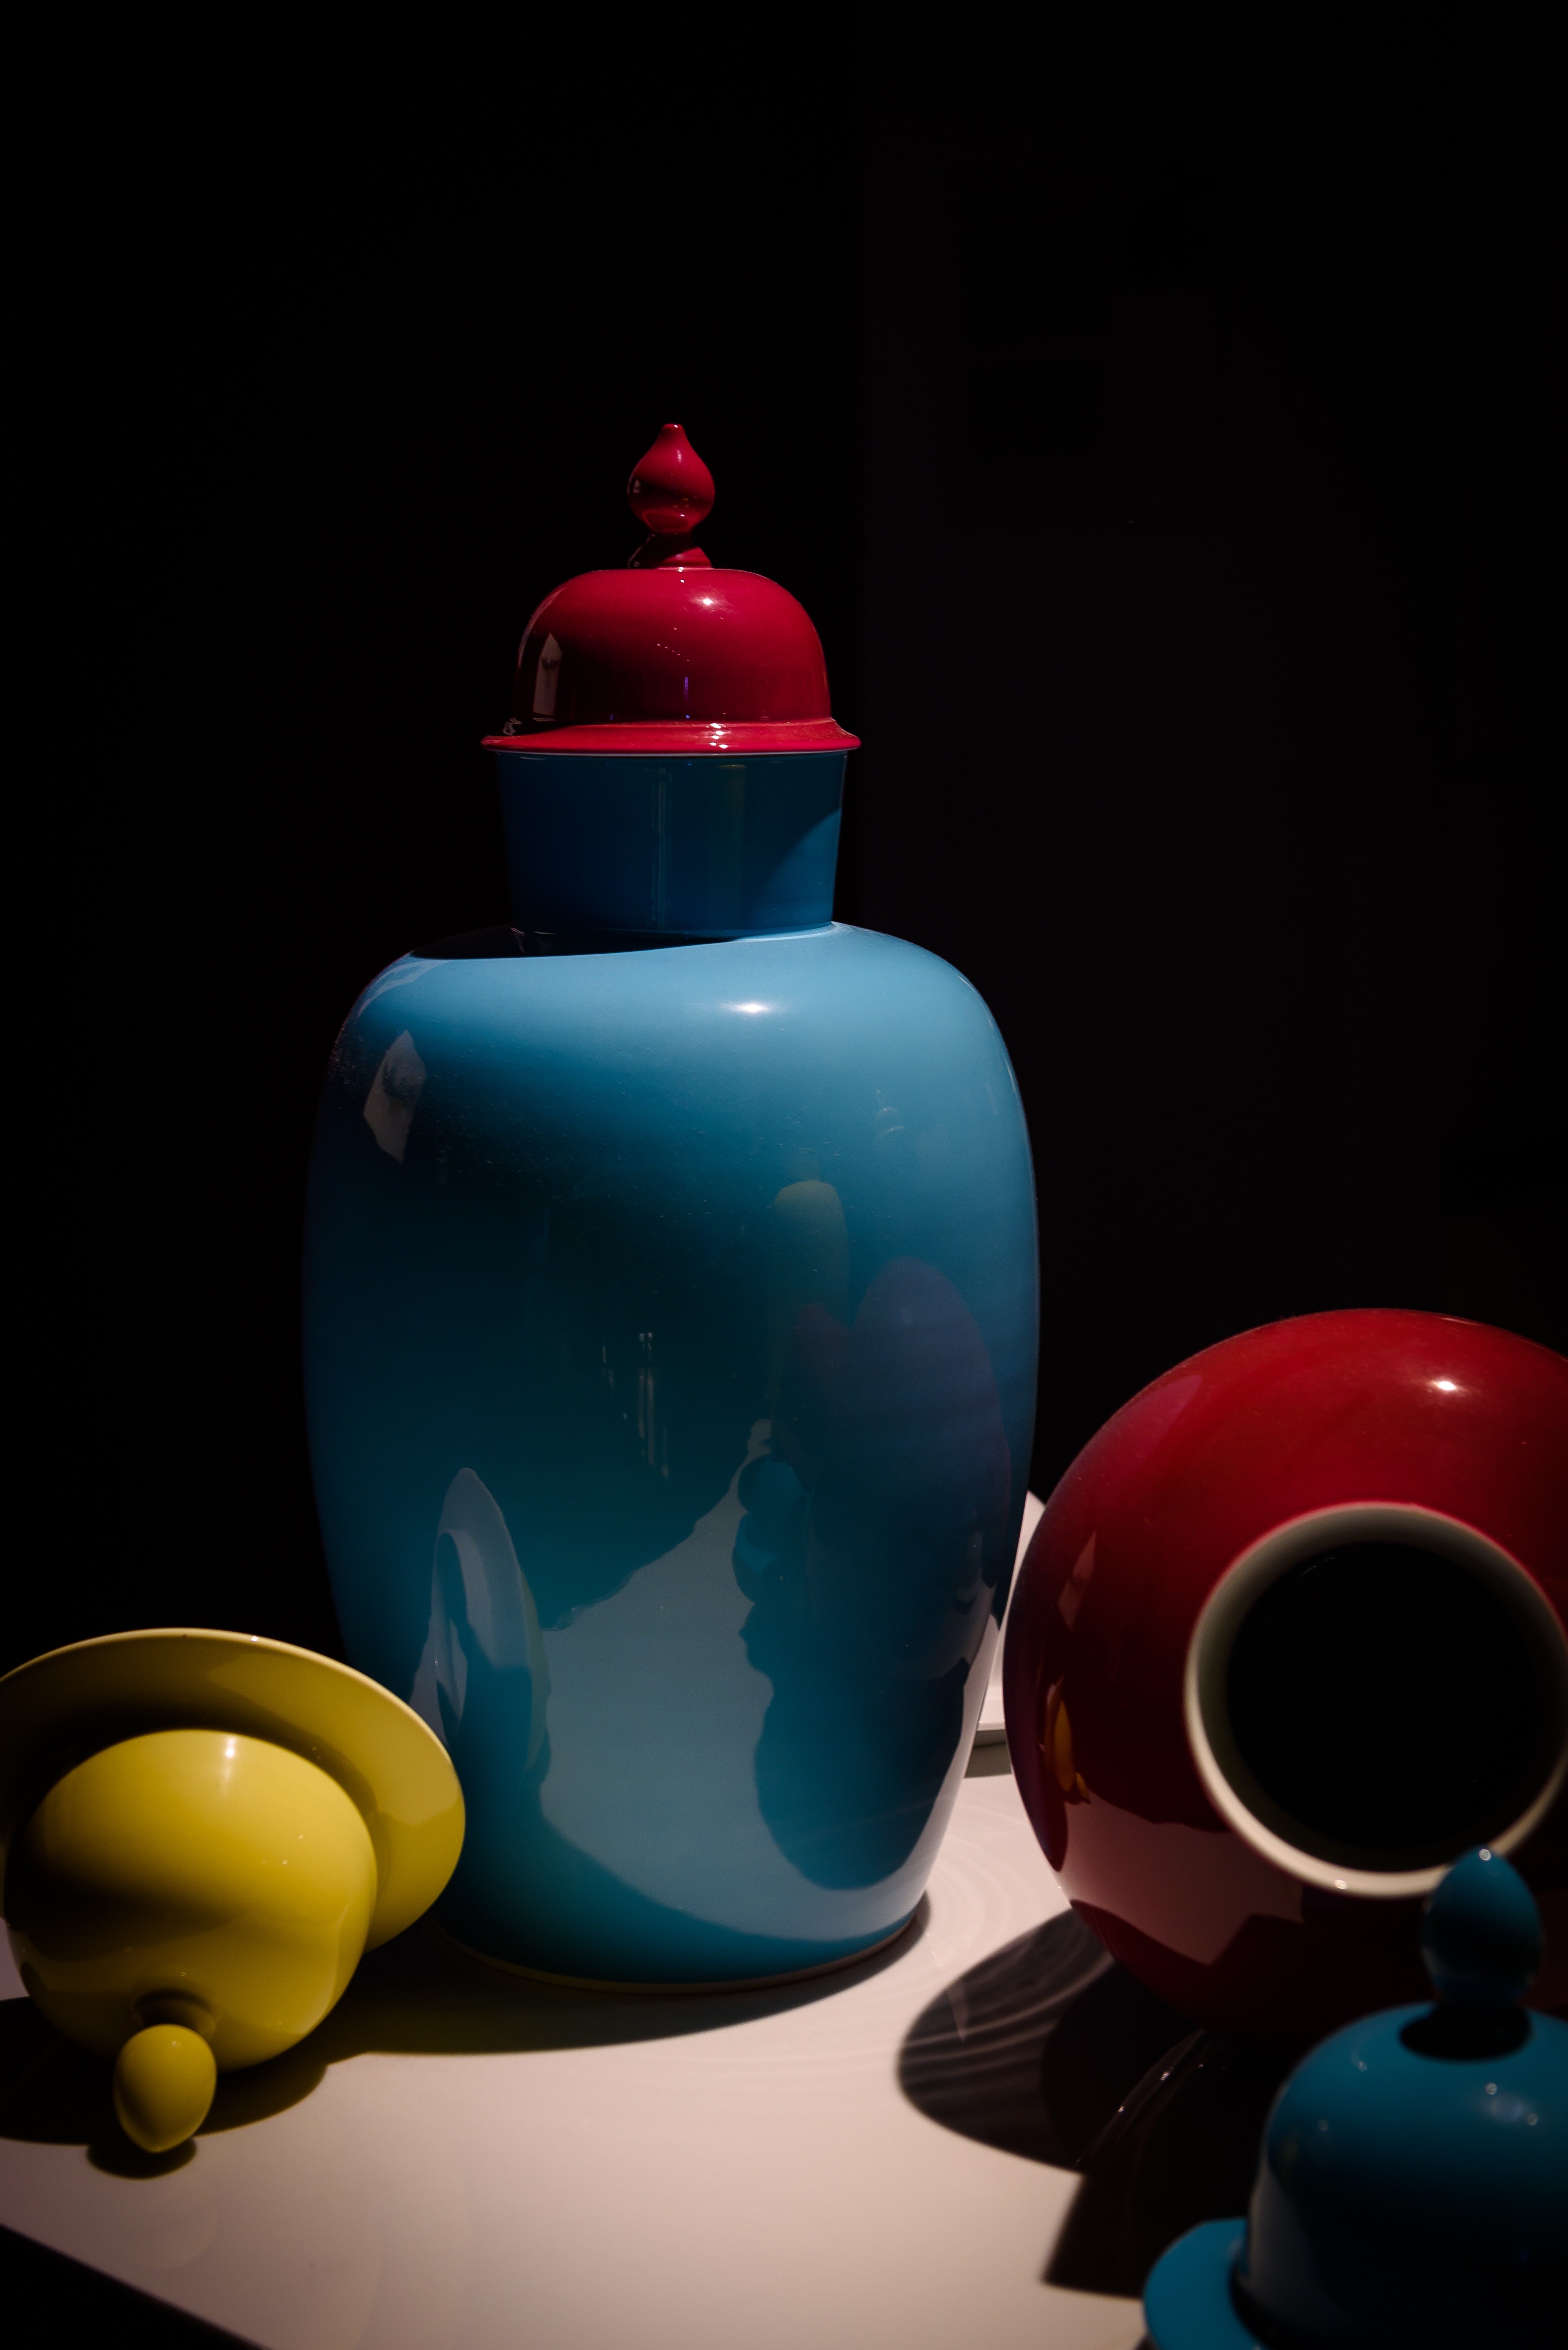
red, color, blue, lighting, still life, illustration, porcelain, shape, krug, still life photography